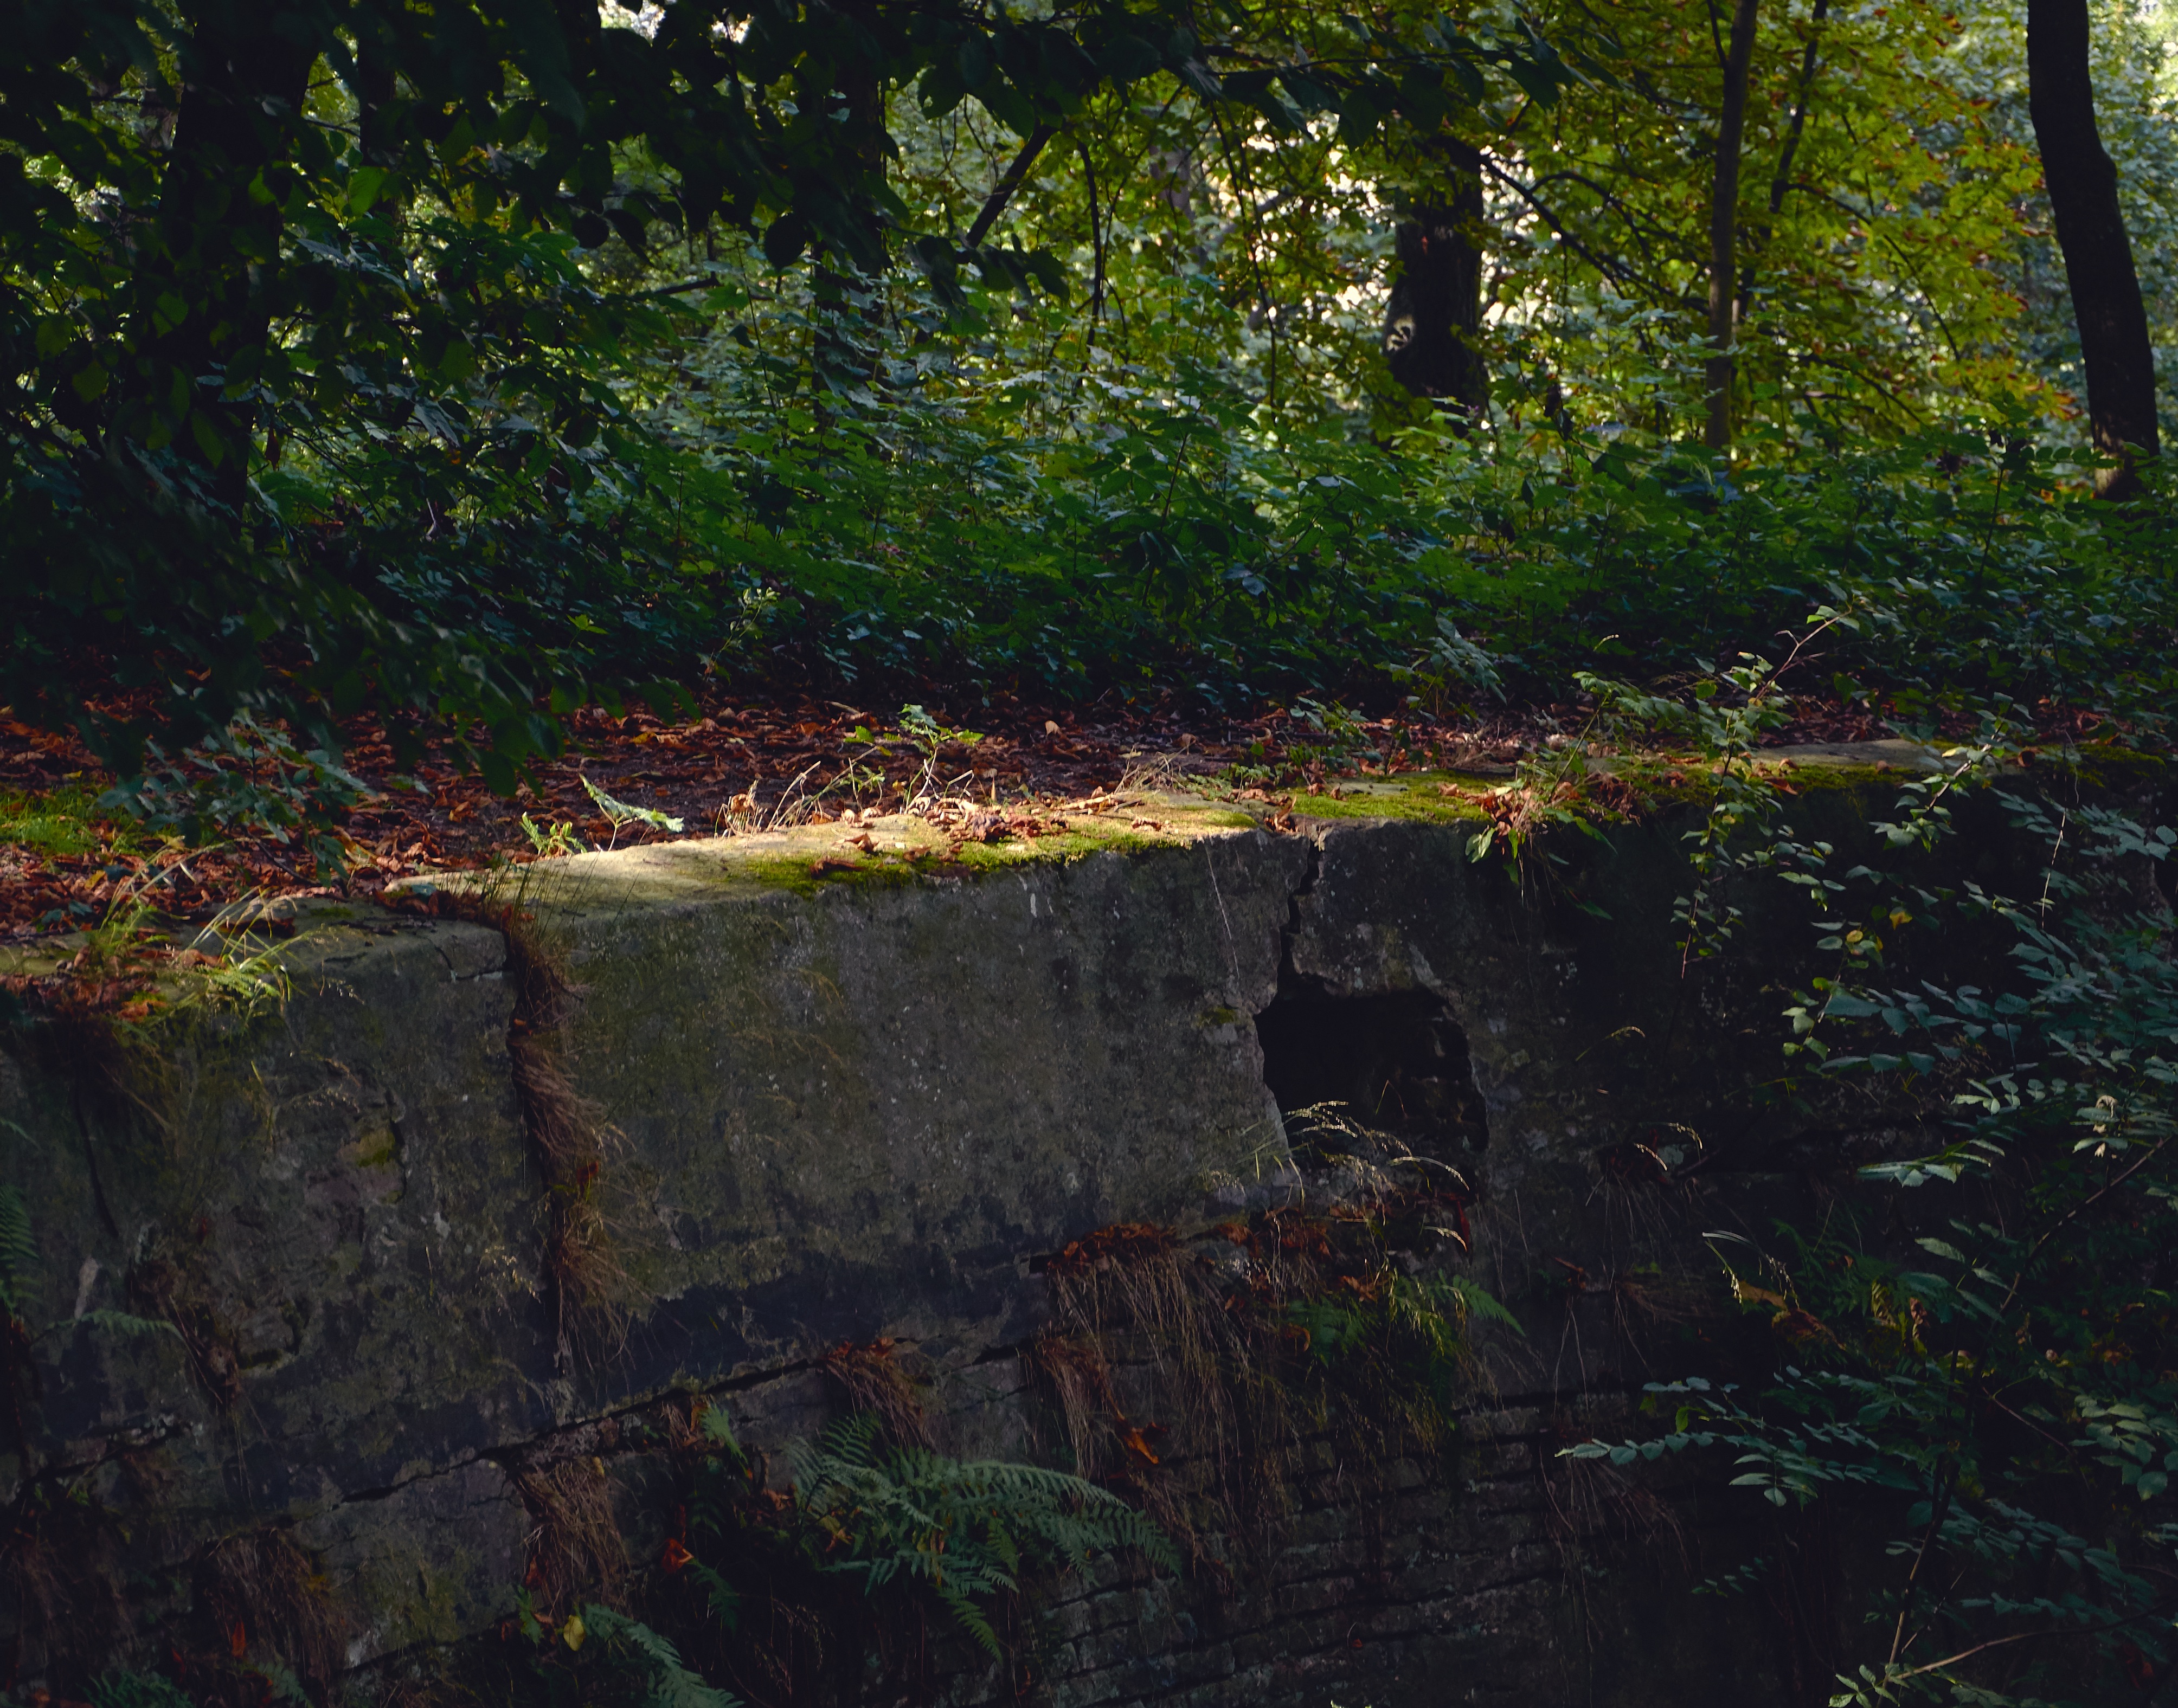
landscape, tree, nature, forest, grass, rock, wilderness, sunlight, leaf, pond, stream, green, jungle, autumn, terrain, woodland, habitat, natural environment, geographical feature, woody plant